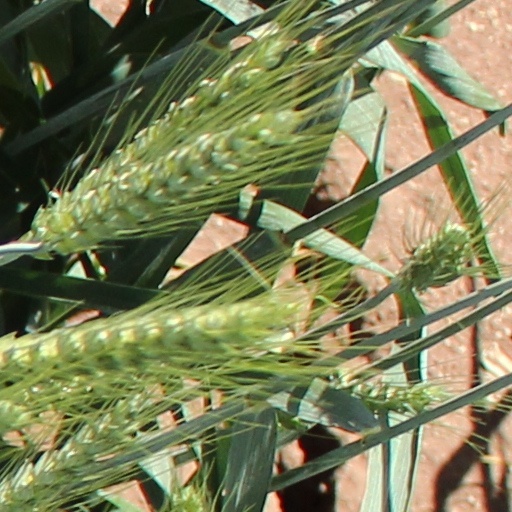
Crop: wheat